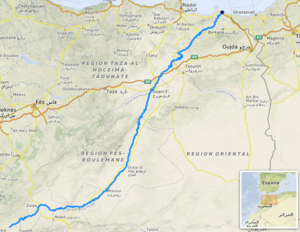
carte réalisée sur umap This map was created from OpenStreetMap project data, collected by the community. This map may be incomplete, and may contain errors. Don't rely solely on it for navigation.
La Moulouya est un fleuve qui prend naissance à la jonction du massif du Moyen et du Haut Atlas dans la région d'Almssid dans la province de Midelt. Il est long de 600 km et se jette dans la mer Méditerranée, dans la région du Rif, dans les plaines de Kebdana, à l’extrême nord-est du Maroc. Son embouchure est située à 14 km de la frontière algéro-marocaine.